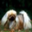
Label: dog